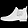
Label: Ankle boot